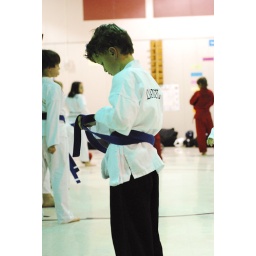
Da. Danny is in the black pants